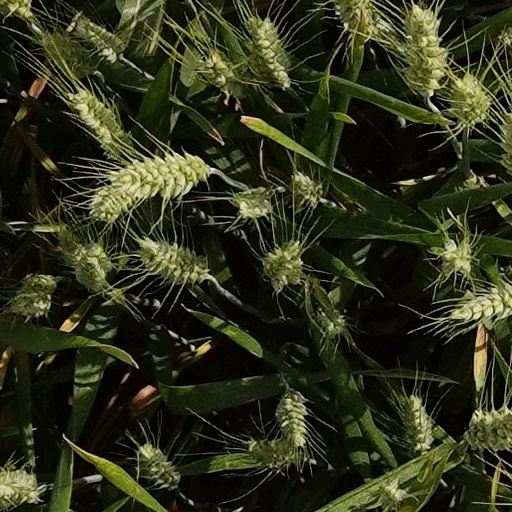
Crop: wheat